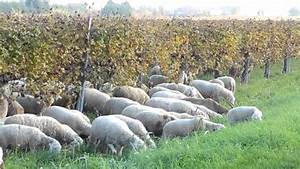
Label: pecora